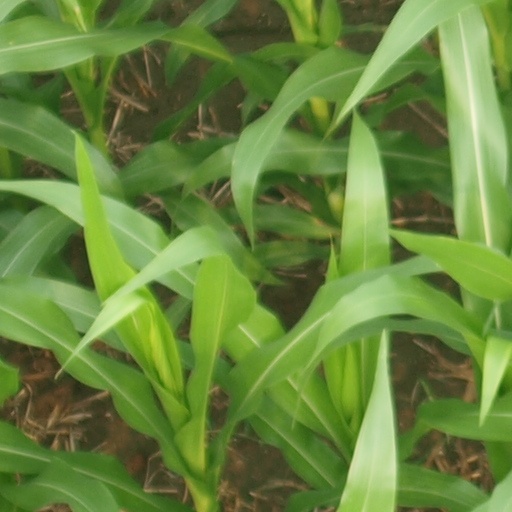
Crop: maize; corn